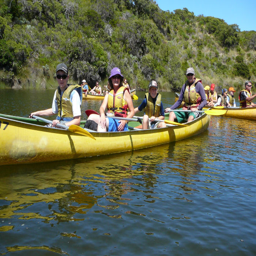
all of us in canoe